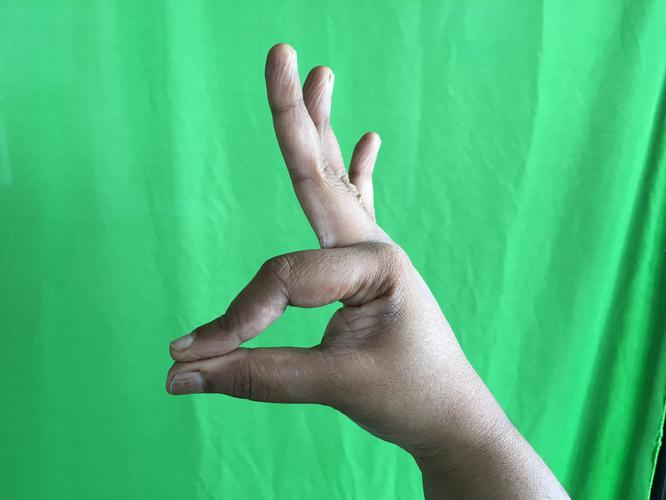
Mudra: Hamsasyam
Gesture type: single_hand